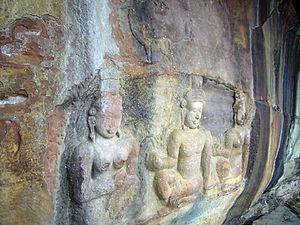
Le Parc national Khao Phra Wihan, est une aire protégée dans la province de Si Saket en Thaïlande, elle contient de nombreuses ruines de l'empire khmer du XIᵉ siècle. Il se trouve 98 km au sud de Si Saket, il est situé sur une falaise rouge qui fait partie des monts Dângrêk au sud du plateau Khorat, il juxtapose la province cambodgienne Preah Vihear.